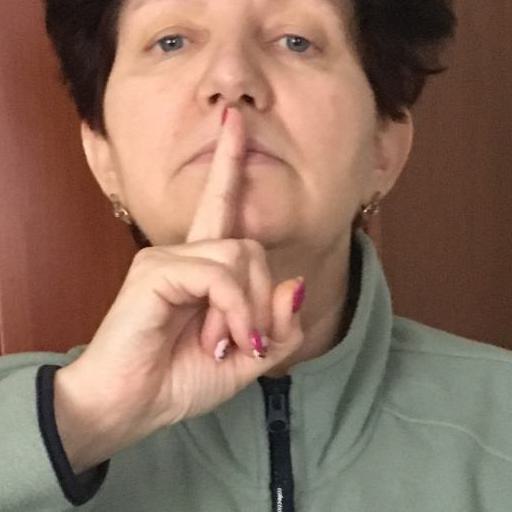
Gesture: mute